Answer in natural language. How many DiningTables are visible in the scene? Choose between the following options: 2, 0, 4, 1 or 3
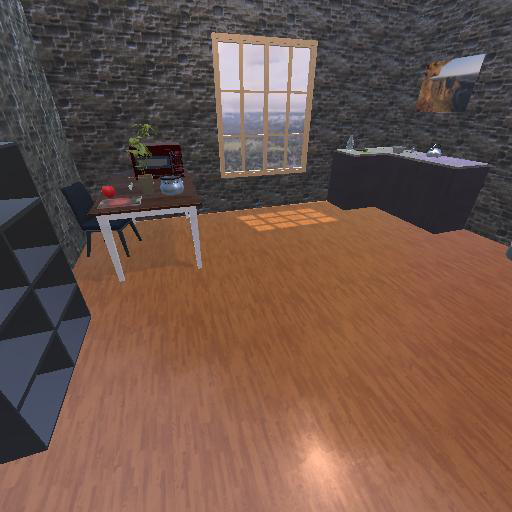
<answer>1</answer>